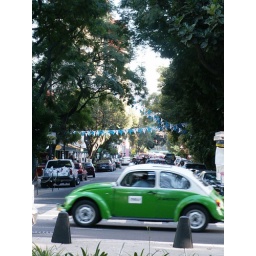
Beware the green bug taxies. You may get in the car a whole person, but leave minus a kidney.